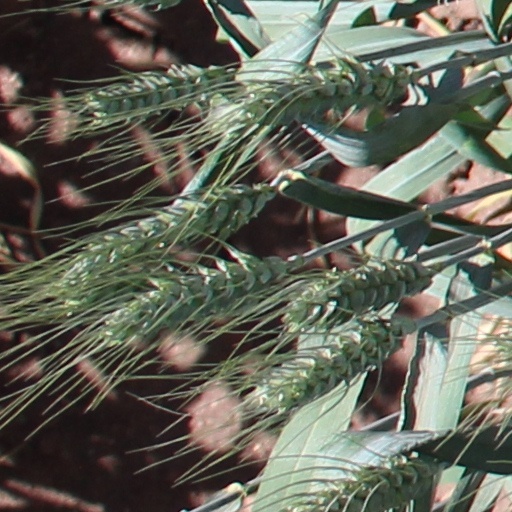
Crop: wheat